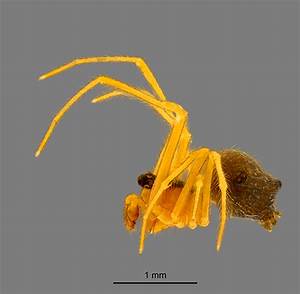
Label: spider